Funeral of Lord Mountbatten

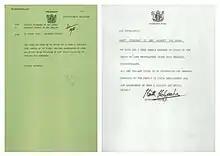
Correspondence between Sir Philip Moore, Private Secretary to the Queen, and Sir Keith Holyoake, Governor-General of New Zealand, relating to Mountbatten's death

Mountbatten himself had been heavily involved in the planning of his own funeral down to the smallest detail. He had even arranged a summer menu and a winter menu to be served on the train from London to Romsey, dependent on which season he should die in. As a royal ceremonial funeral, it was planned in consultation with the Lord Chamberlain's Office, and given the code name "Operation Freeman." He ensured all branches of the Armed Forces would be represented. The cost of the funeral was borne by both the government and Mountbatten's family.